The Castle (1997 Austrian film)

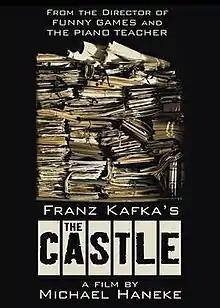

The Castle is a 1997 film by Austrian director Michael Haneke. It is an adaptation of Franz Kafka's absurdist 1926 novel released theatrically in Germany, The Czech Republic, Japan, Canada, and the United States, but first shown on television in Austria.